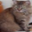
Label: cat